Alain Richard

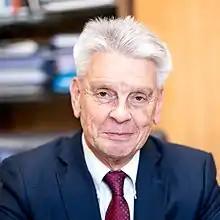
Richard in 2018

Alain Richard (born 29 August 1945) is a French politician who served as Minister of Defence from 1997 to 2002. A former member of the Socialist Party (PS), he joined La République En Marche! (LREM, later renamed Renaissance, RE) in 2017.